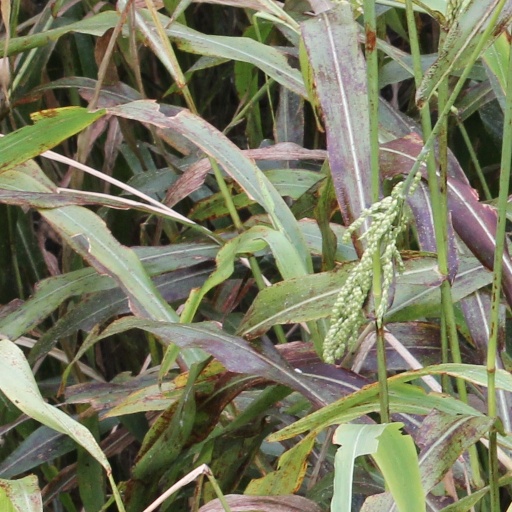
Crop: sorghum